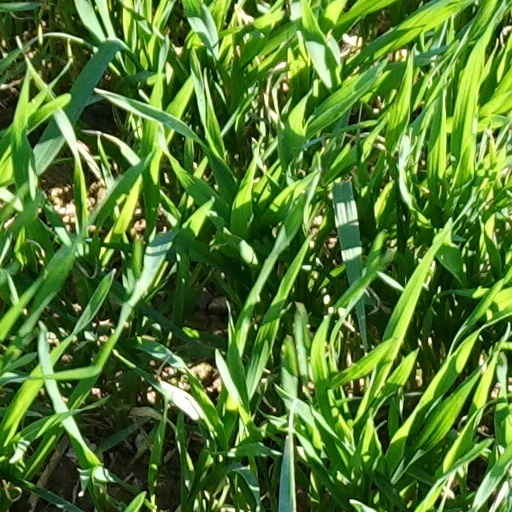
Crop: wheat